Kanshi Ram

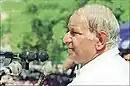
Kanshi Ram at Lucknow, Uttar Pradesh

Kanshi Ram (15 March 1934 – 9 October 2006), also known as Bahujan Nayak or Manyavar, Sahab Kanshiram was an Indian politician and social reformer who worked for the upliftment and political mobilisation of the Bahujans, the backward or lower caste people including untouchable groups at the bottom of the caste system in India. Towards this end, Kanshi Ram founded Dalit Shoshit Samaj Sangharsh Samiti (DS-4), the All India Backwards (SC/ST/OBC) and Minorities Communities Employees' Federation (BAMCEF) in 1971 and the Bahujan Samaj Party (BSP) in 1984. He ceded leadership of the BSP to his protégé Mayawati who has served four terms as Chief Minister of Uttar Pradesh.